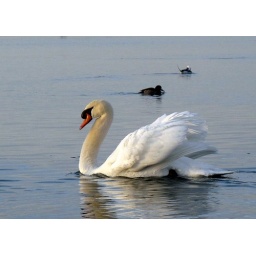
swan with long tailed duck in background